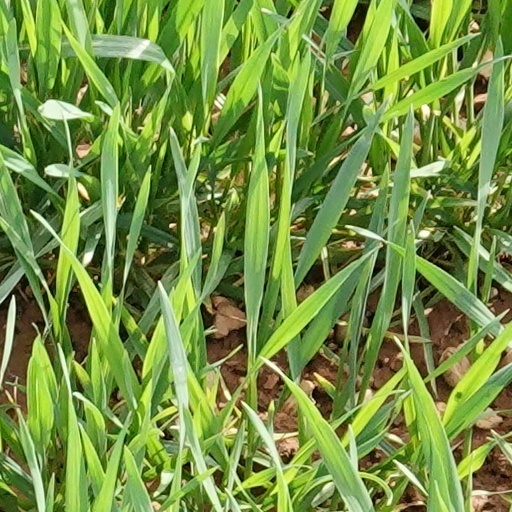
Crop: wheat